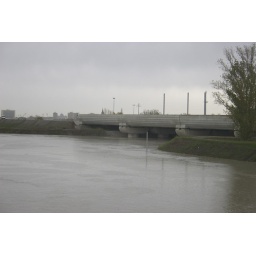
That bridge doesn't normally have any water underneath it at all